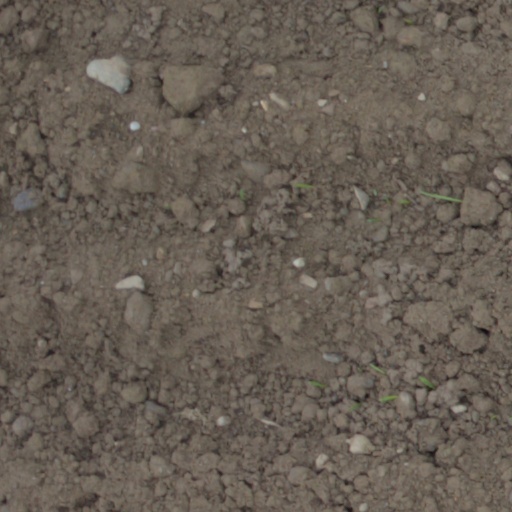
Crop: wheat